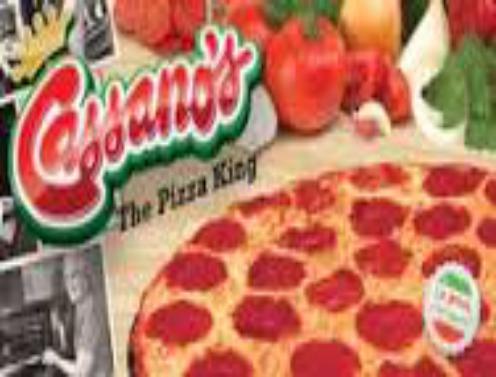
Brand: Cassano's Pizza King
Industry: Food